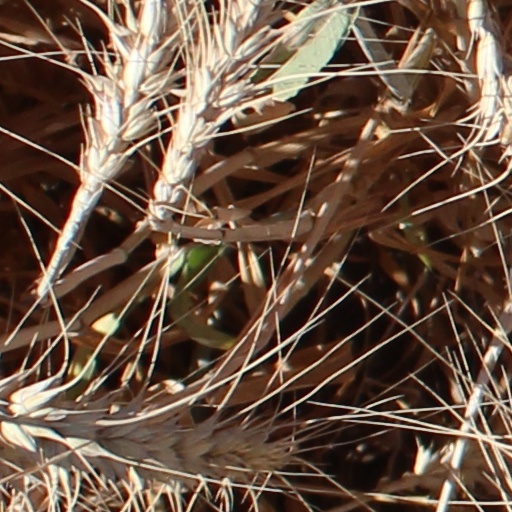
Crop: wheat